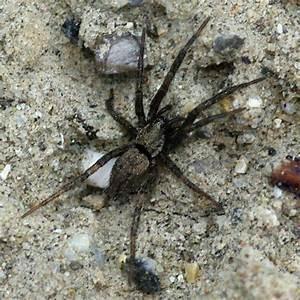
spider